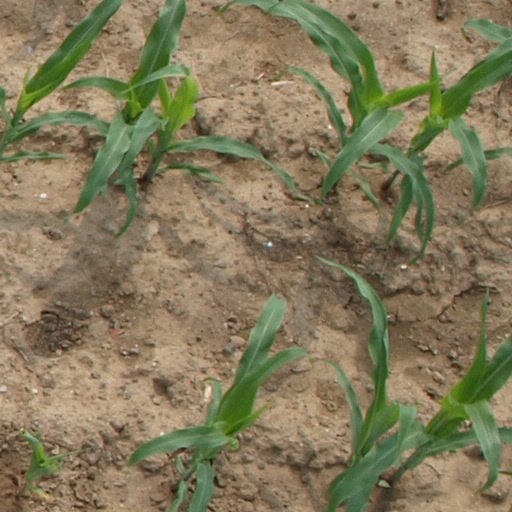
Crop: maize; corn